Cutthroat trout

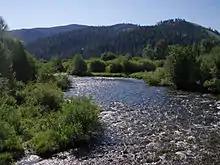
Typical cutthroat trout habitat in the East Fork of the Bitterroot River, Sula, Montana

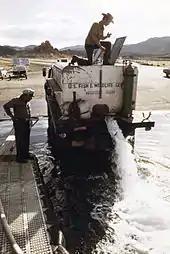
Stocking cutthroat trout at Pyramid Lake in Nevada in 1973

Cutthroat trout require cold, clear, well-oxygenated, shallow rivers with gravel bottoms or cold, moderately deep lakes. Healthy stream-side vegetation that reduces siltation is typical of healthy cutthroat trout habitat and beaver ponds may provide refuge during periods of drought and over winter. Most populations stay in fresh water throughout their lives and are known as nonmigratory, stream-resident or riverine populations. The coastal cutthroat trout is the only cutthroat trout subspecies to coevolve through its entire range with the coastal rainbow trout ("O. m. irideus"). Portions of the Westslope cutthroat trout's range overlap with the Columbia River redband trout , but the majority of its native range is in headwater tributary streams above major waterfalls and other barriers to upstream migration. At least three subspecies are confined to isolated basins in the Great Basin and can tolerate saline or alkaline water.